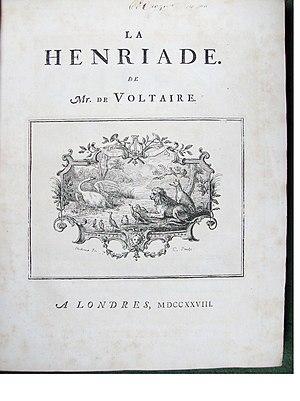
Voltaire - La Henriade - LONDRES - 1728